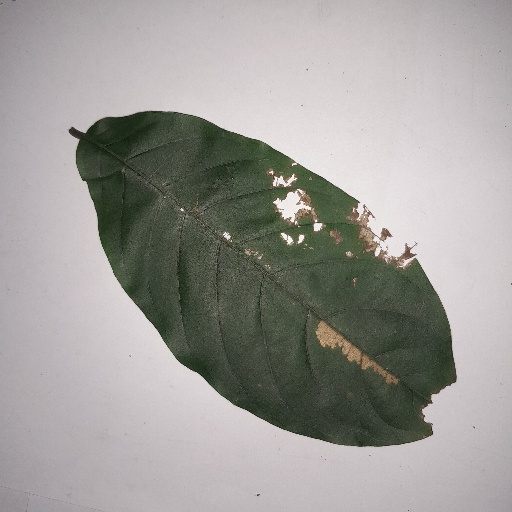
Species: HariTaki
Leaf condition: Bacterial Spot